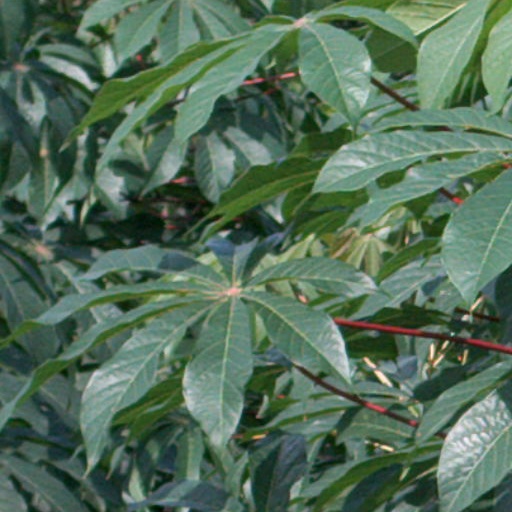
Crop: cassava